Orkney

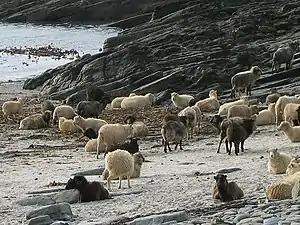
North Ronaldsay sheep are a semi-feral breed that has evolved to eat seaweed. Their unique genetic inheritance makes them of interest to conservationists.

The superficial rock of Orkney is almost entirely Old Red Sandstone, mostly of Middle Devonian age. As in the neighbouring mainland county of Caithness, this sandstone rests upon the metamorphic and igneous rocks of the Moine series, as may be seen on the Mainland, where a narrow strip is exposed between Stromness and Inganess, and again in the small island of Graemsay; they are represented by grey gneiss and granite.